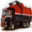
Label: truck